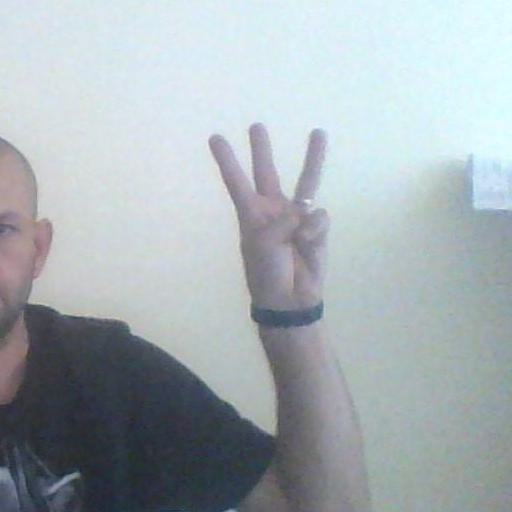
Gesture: three